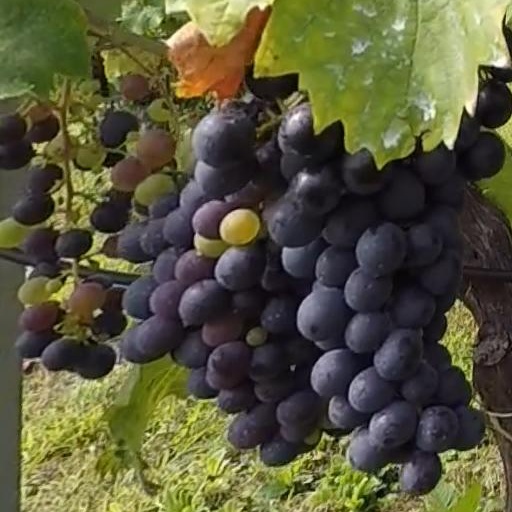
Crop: grape